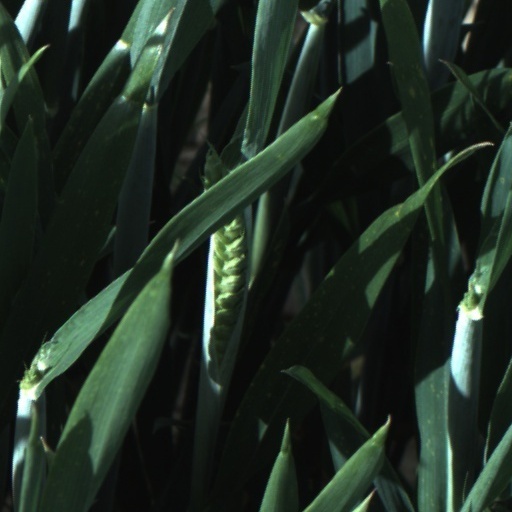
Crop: wheat